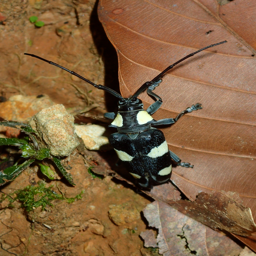
some sort of long - horned beetle